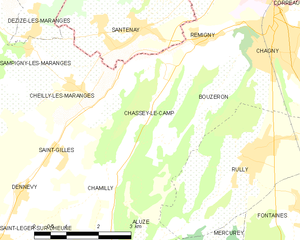
Carte des communes françaises